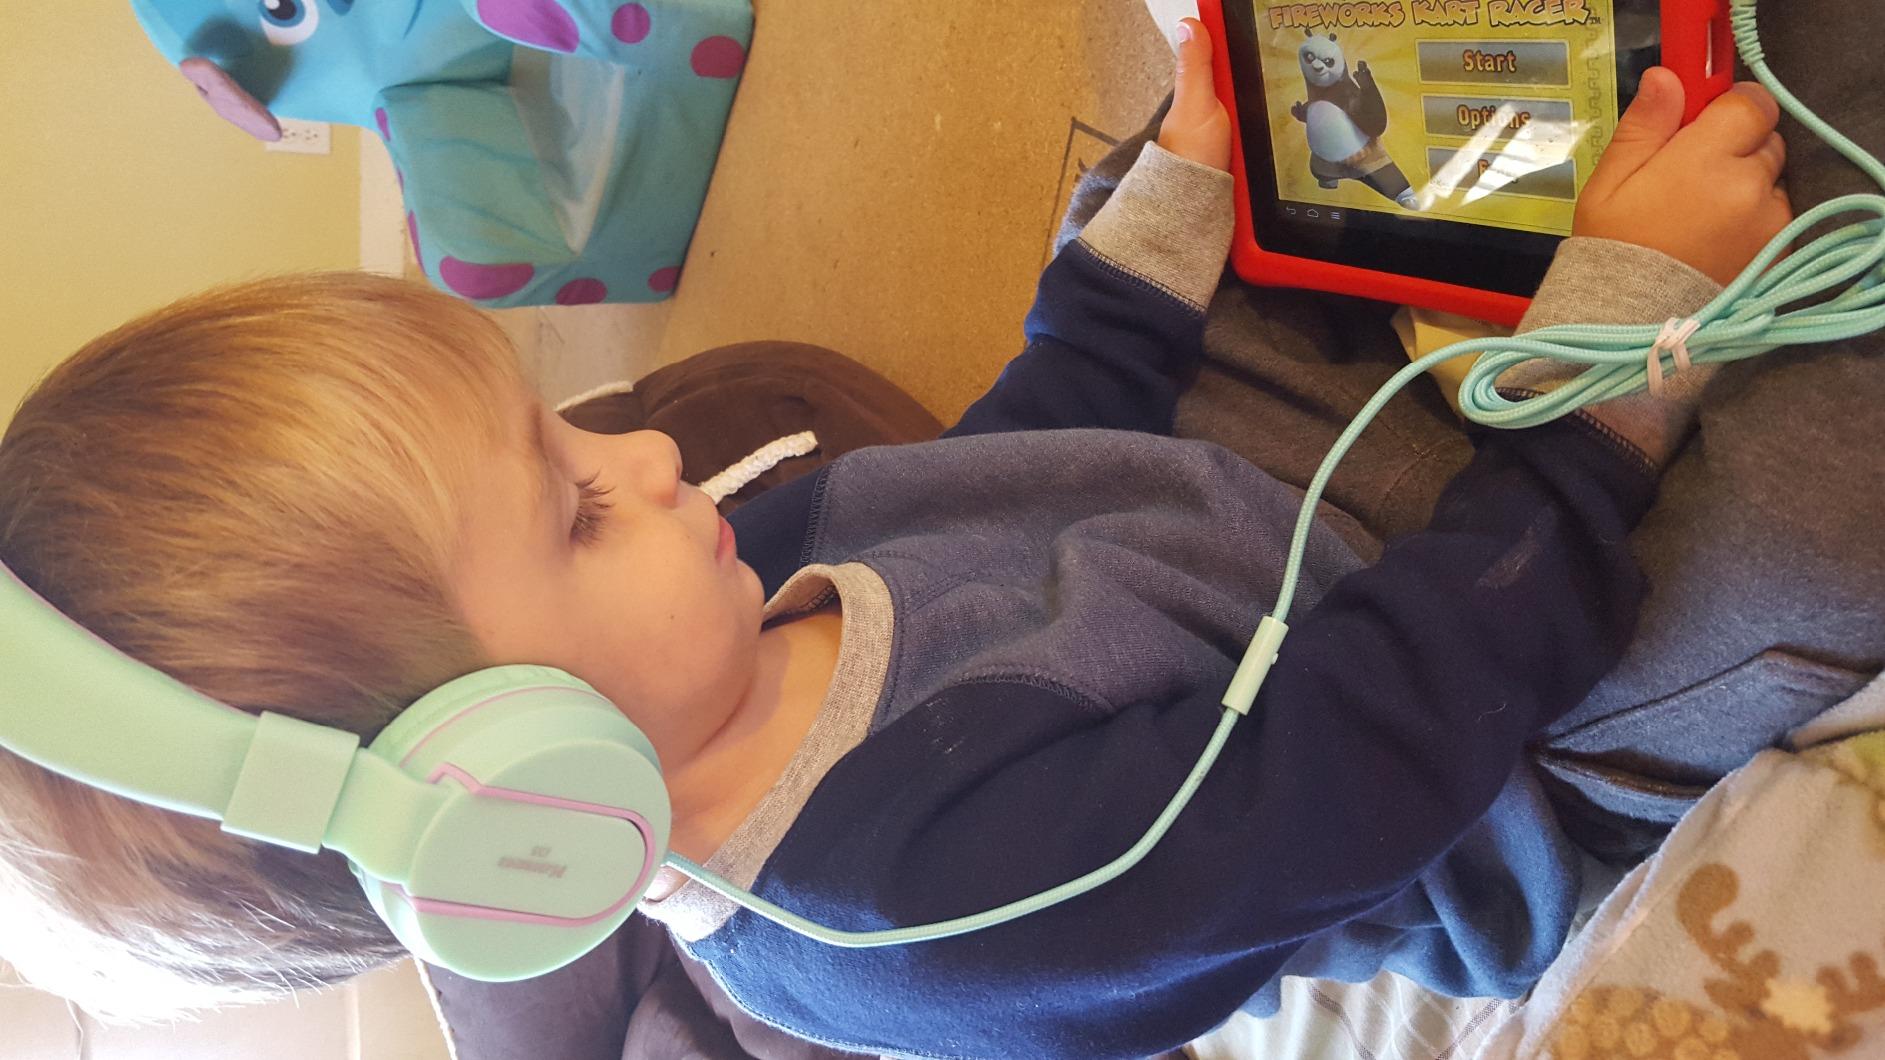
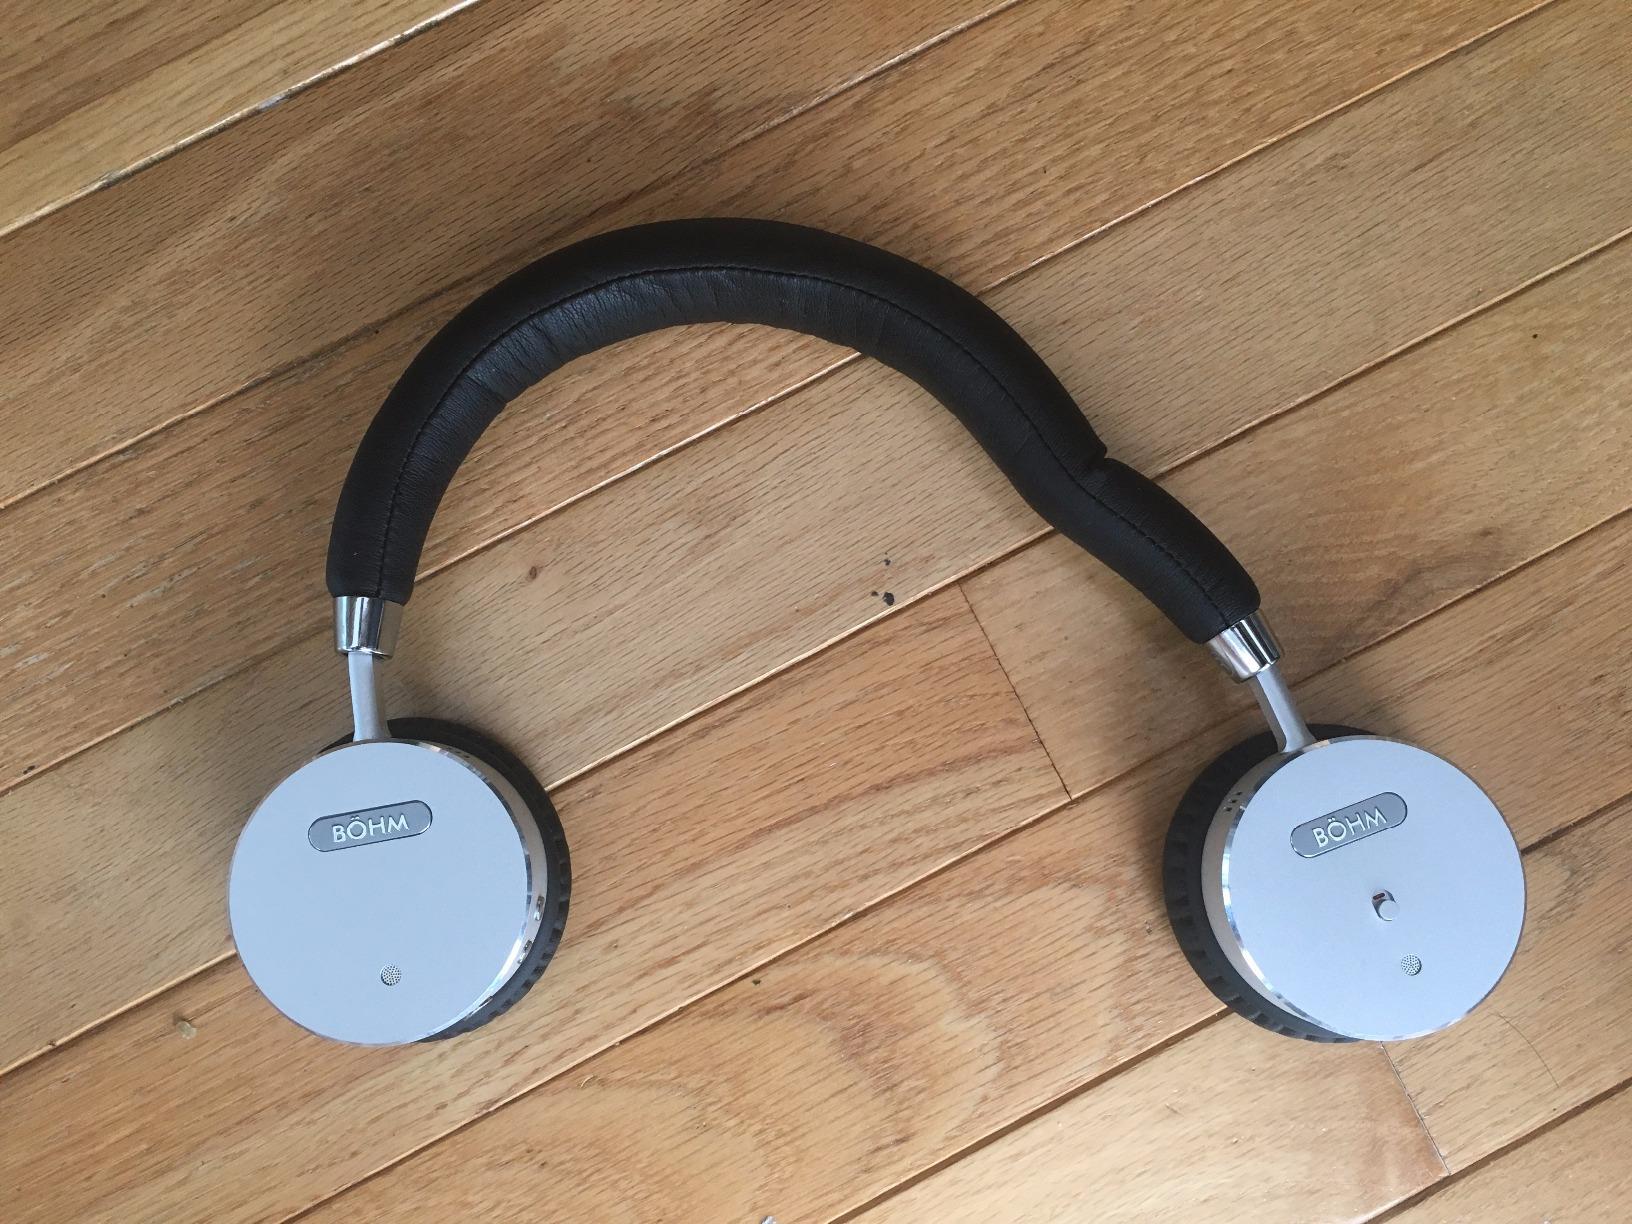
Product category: headphones
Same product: no